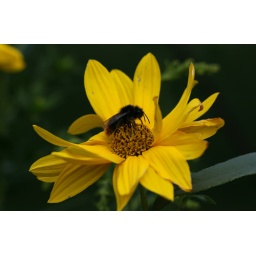
Bumblebee in yellow flower